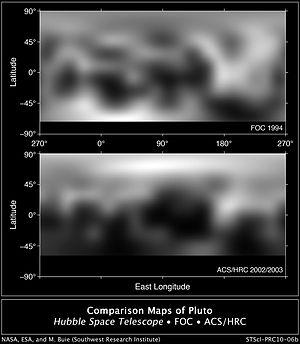
Pluton, officiellement désignée par Pluton, est une planète naine, la plus volumineuse connue dans le Système solaire, et la deuxième en ce qui concerne sa masse. Pluton est ainsi le neuvième plus gros objet connu orbitant directement autour du Soleil et le dixième par la masse. Premier objet transneptunien identifié, Pluton orbite autour du Soleil à une distance variant entre 30 et 49 unités astronomiques et appartient à la ceinture de Kuiper, ceinture dont il est le plus grand membre connu.